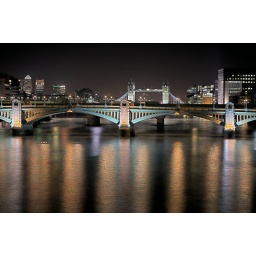
View of Southwark Bridge across the river Thames, with tower bridge and canary wharf in the background